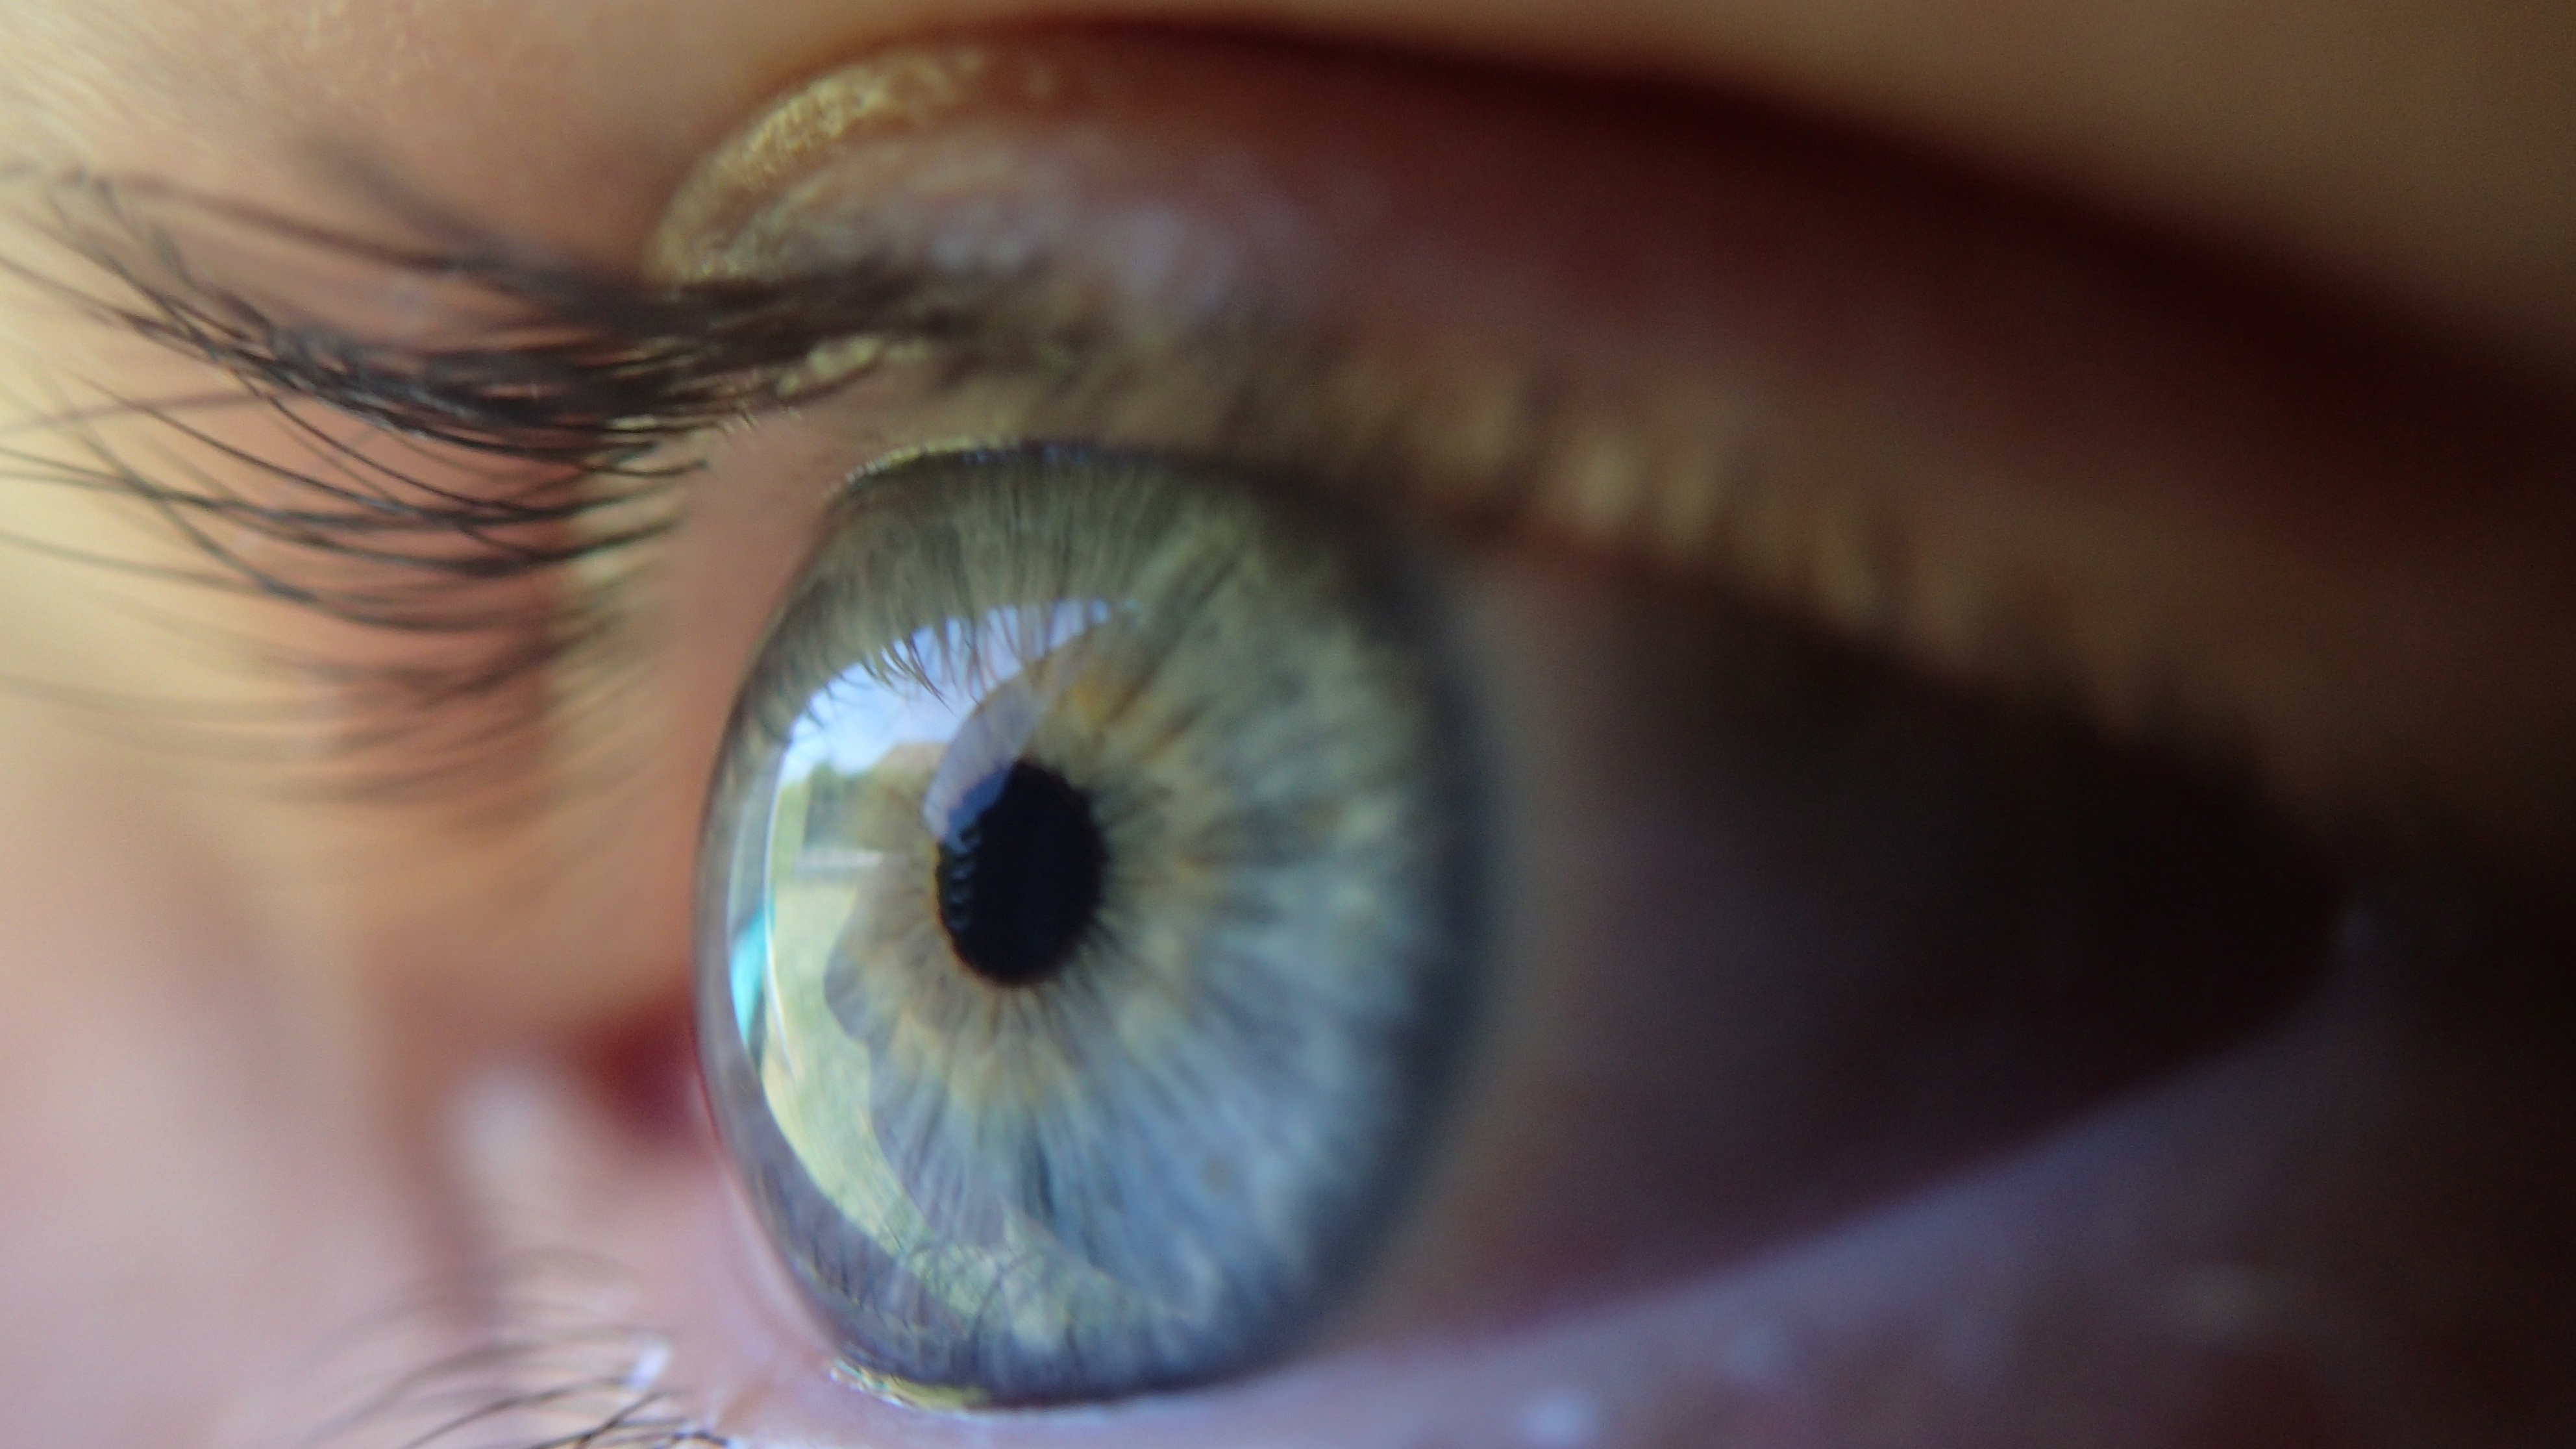
photography, green, color, blue, eyebrow, mouth, eyelash, blue eye, close up, human body, face, nose, iris, eye, head, organ, eyeball, macro photography, vision care, eyelash extensions, eye closeup